Chupícuaro

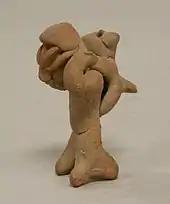
Figure with Animal(?) on back, 3rd century B.C.–A.D. 4th century.

From type evidence, its development has been established between 500 BCE and 300 CE, although some scientists suggest an older development, as far back as 800 BCE.